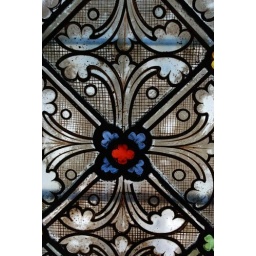
Stained glass windows at Notre Dame as part of the Treasures of Notre Dame in the Sacristy